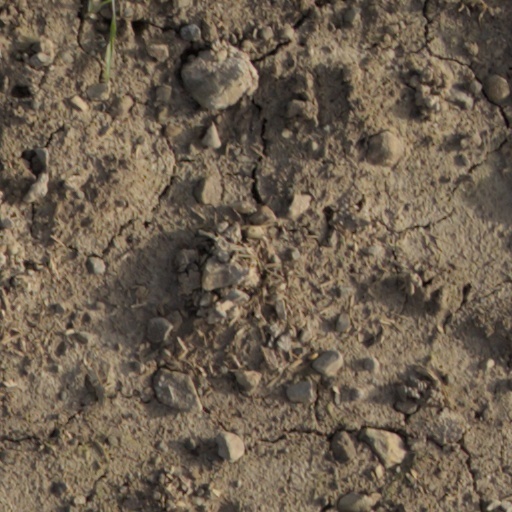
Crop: wheat